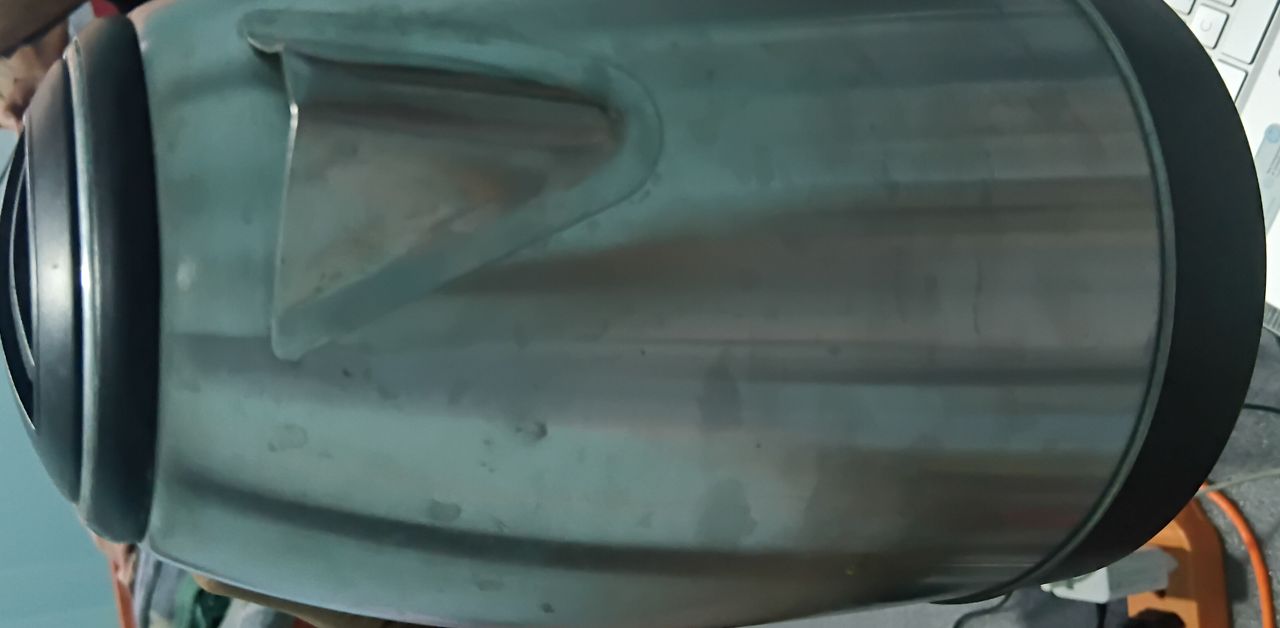
Label: metal